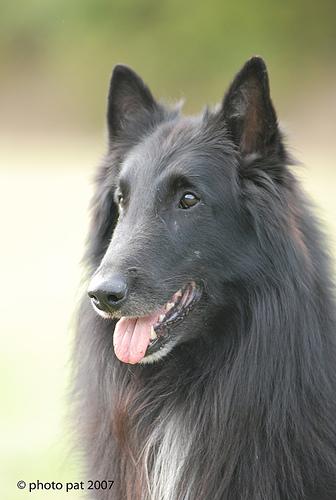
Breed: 227-n000070-groenendael